Donald Berwick

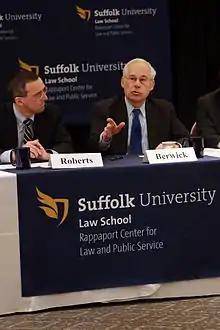
Don Berwick speaking at the Rappaport Center for Law and Public Service, Suffolk Law School on January 15, 2014

On June 17, 2013, Berwick announced his run for the Massachusetts Governor's office. Berwick framed himself as progressive on major issues and said it was crucial that Massachusetts continue to focus on health care reform and the well-being of children, topics he has focused on during his career. Berwick, who holds three degrees from Harvard, repeatedly emphasized his experience in helping health organizations deliver better care to consumers, an asset he said he would bring to being the state’s chief executive.